Sergey Obukhov

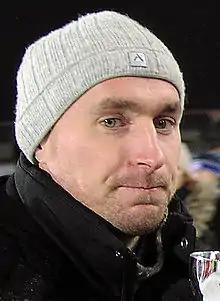
Sergey Obukhov, 2003

Sergey Gennadyevich Obukhov (born June 29, 1974) is a Russian professional bandy player from Kirov, who in the 2018-19 season captained Dynamo-Kazan. He has scored more goals than any other Russian player. Obukhov has played many games for the Russian national bandy team and was top scorer at the 2005 and 2007 Bandy World Championship (in 2005, Vyacheslav Bronnikov of Kazakhstan made an equal number of points, but Obukhov scored more goals than Bronnikov). Obukhov has been an important member of both club and country. In 2007 he won the Bandy World Cup, Champions Cup, Russian League Cup with Dynamo Moscow and the Bandy World Championship with Russia.